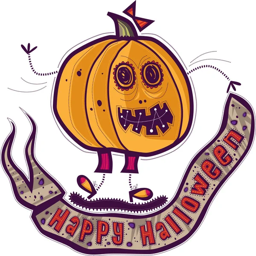
yellow pumpkin with a bow in the pants and shoes , keeping the tape with the text .